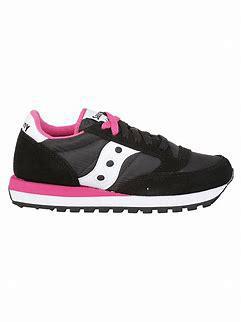
Brand: Saucony
Model: Jazz